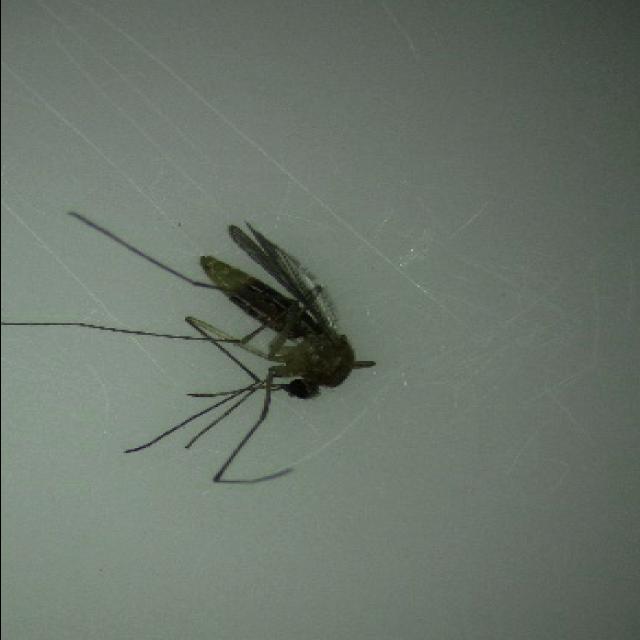
Species: culex_pipiens